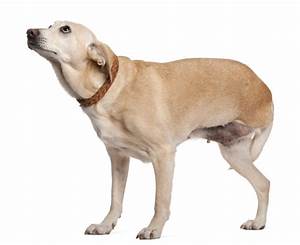
Label: cane